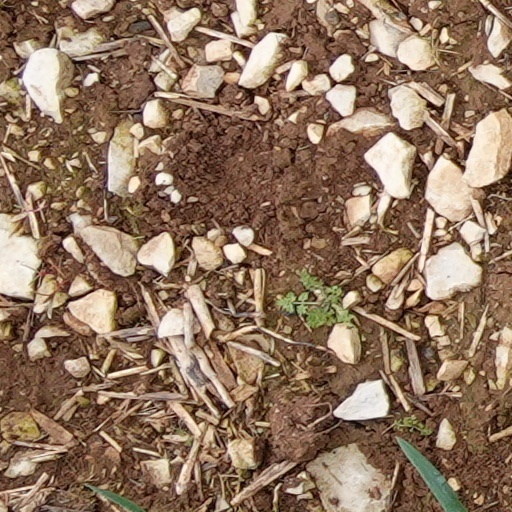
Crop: wheat